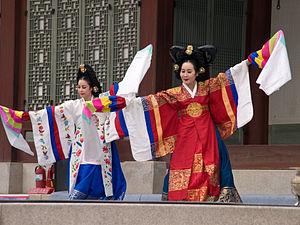
Le Taepyeongmu est une danse traditionnelle coréenne. Elle a pour but de souhaiter paix et prospérité au pays.